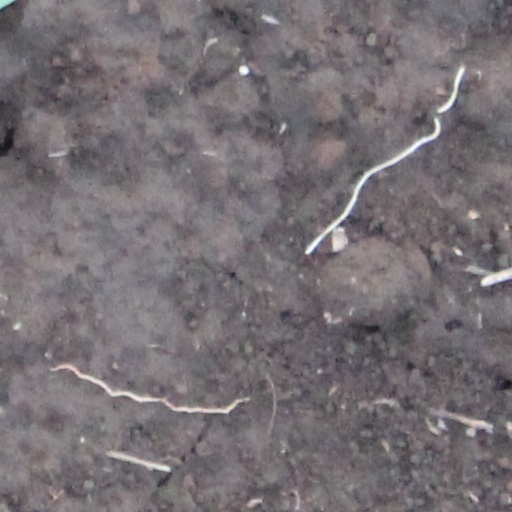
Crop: wheat